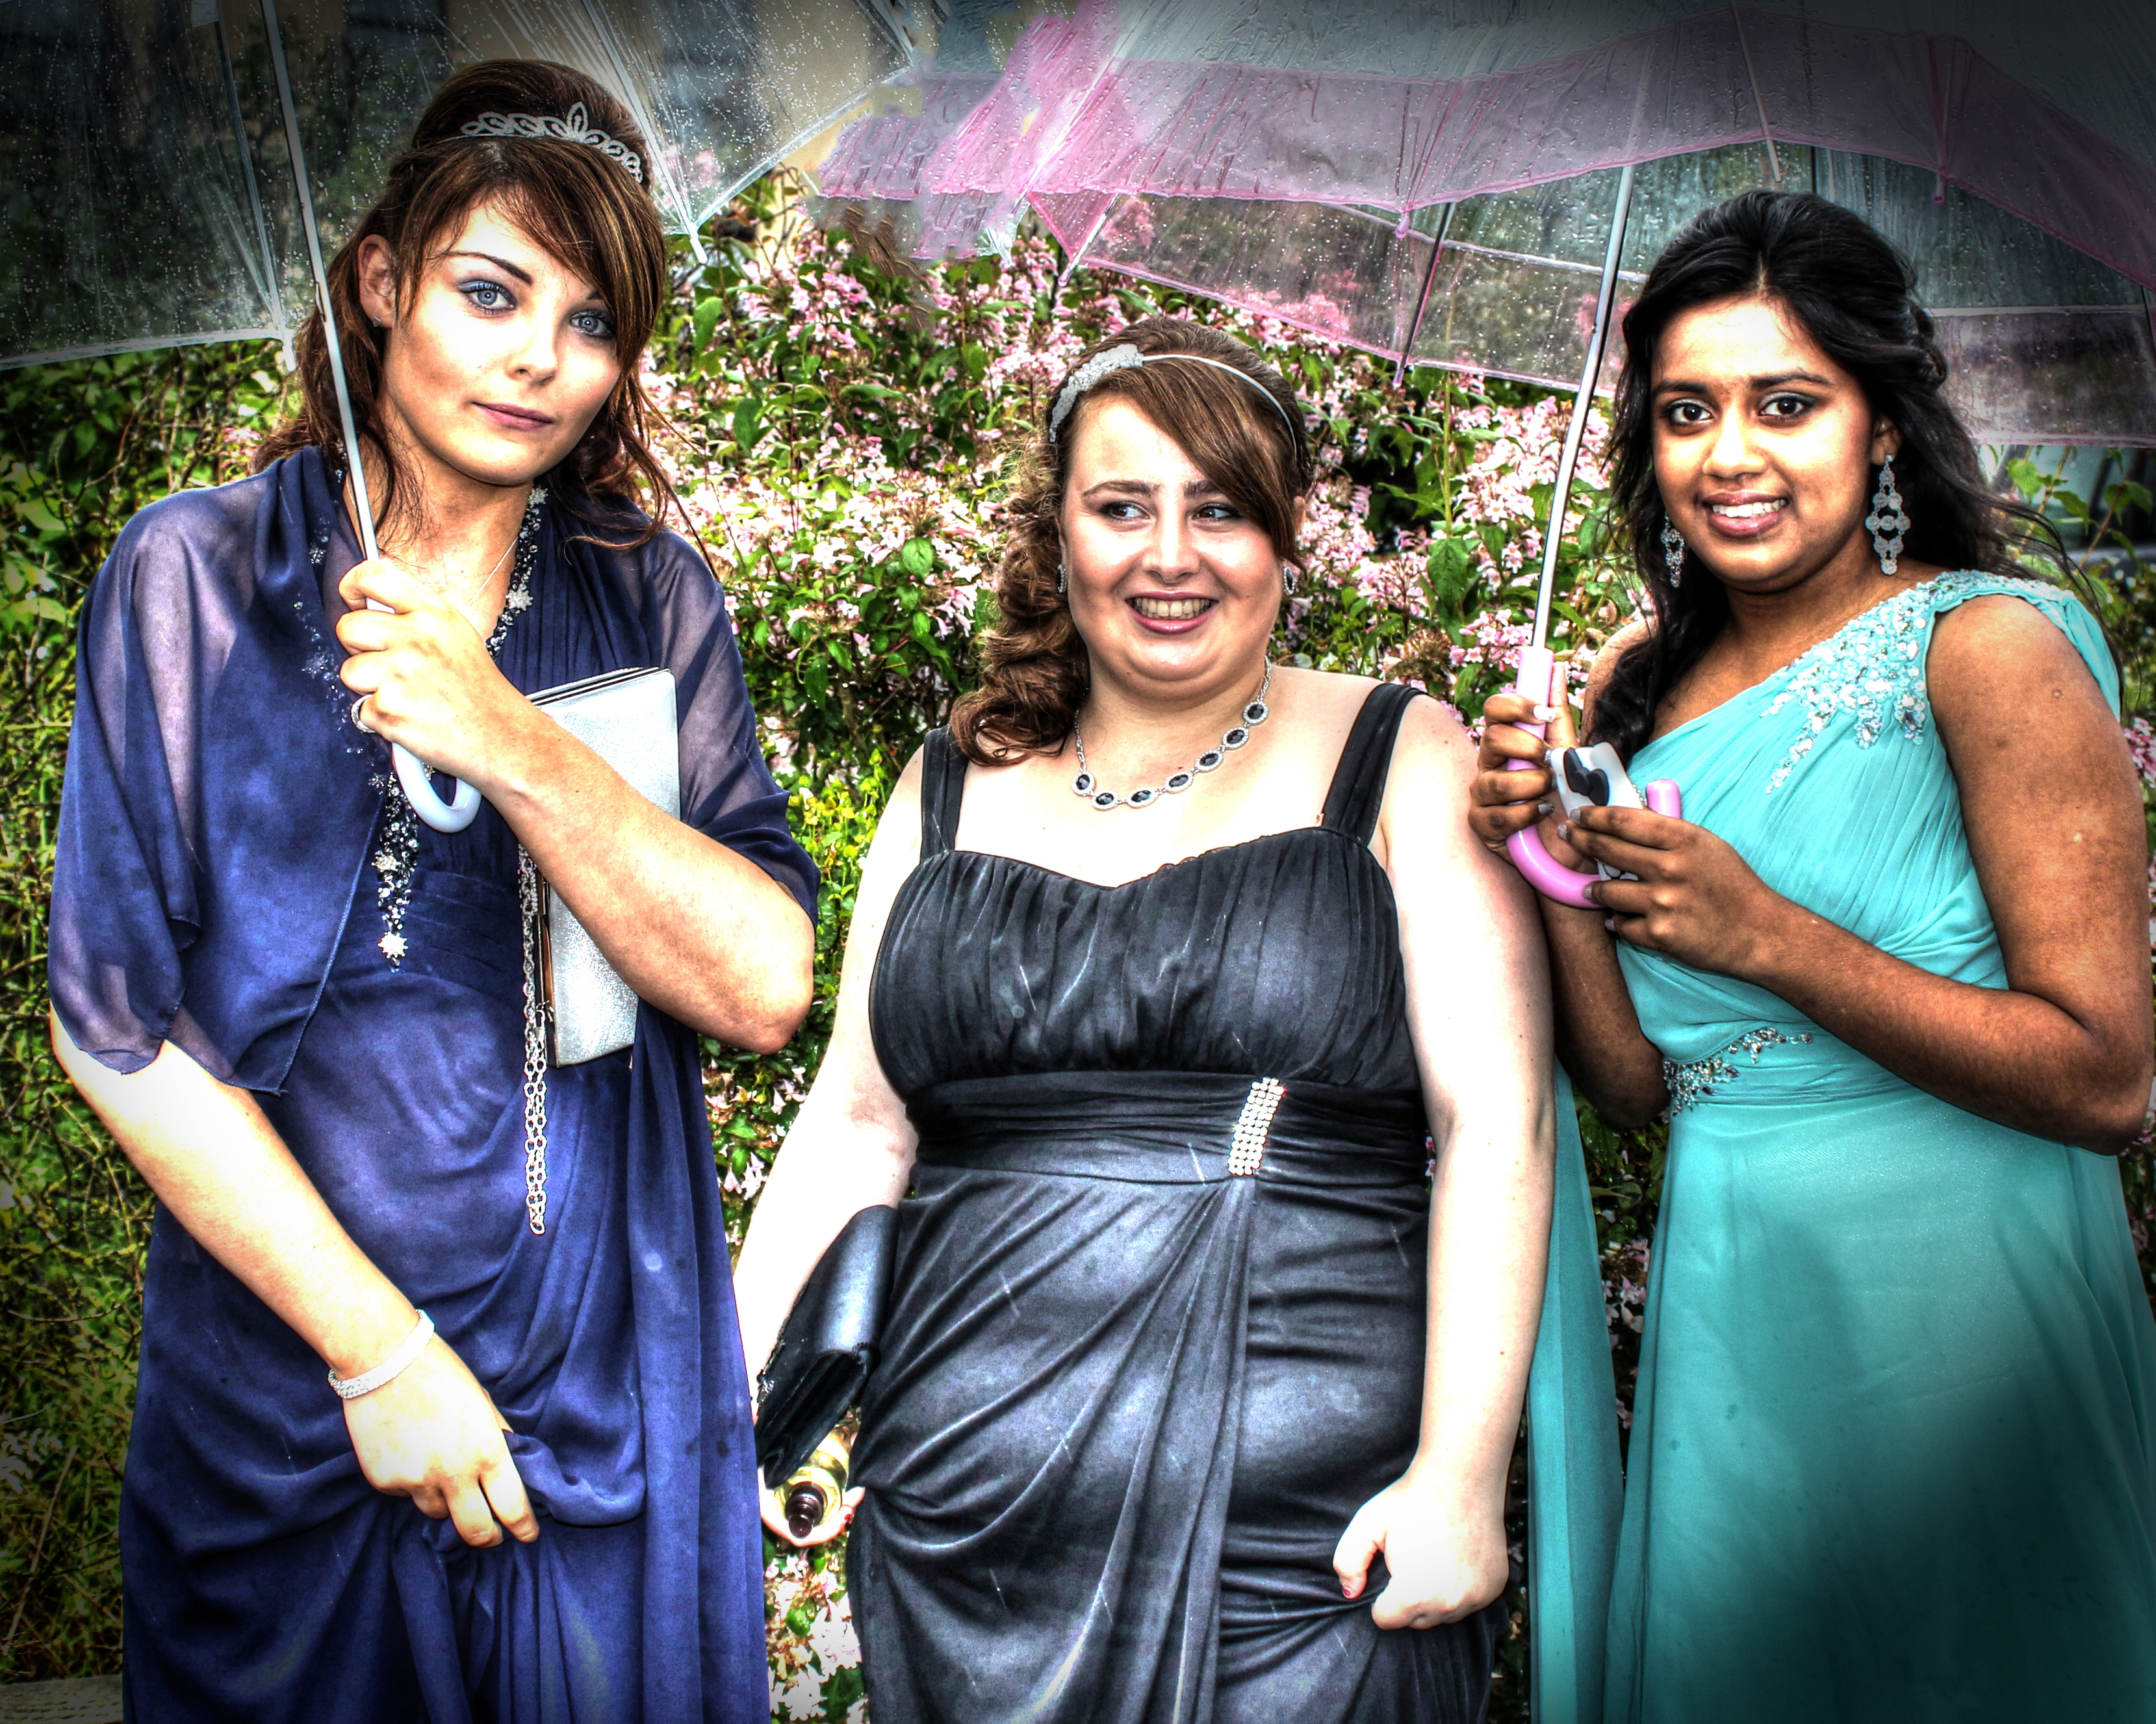
marriage, ceremony, hdr, persons, abdomen, remapped, photo shoot, wedding reception